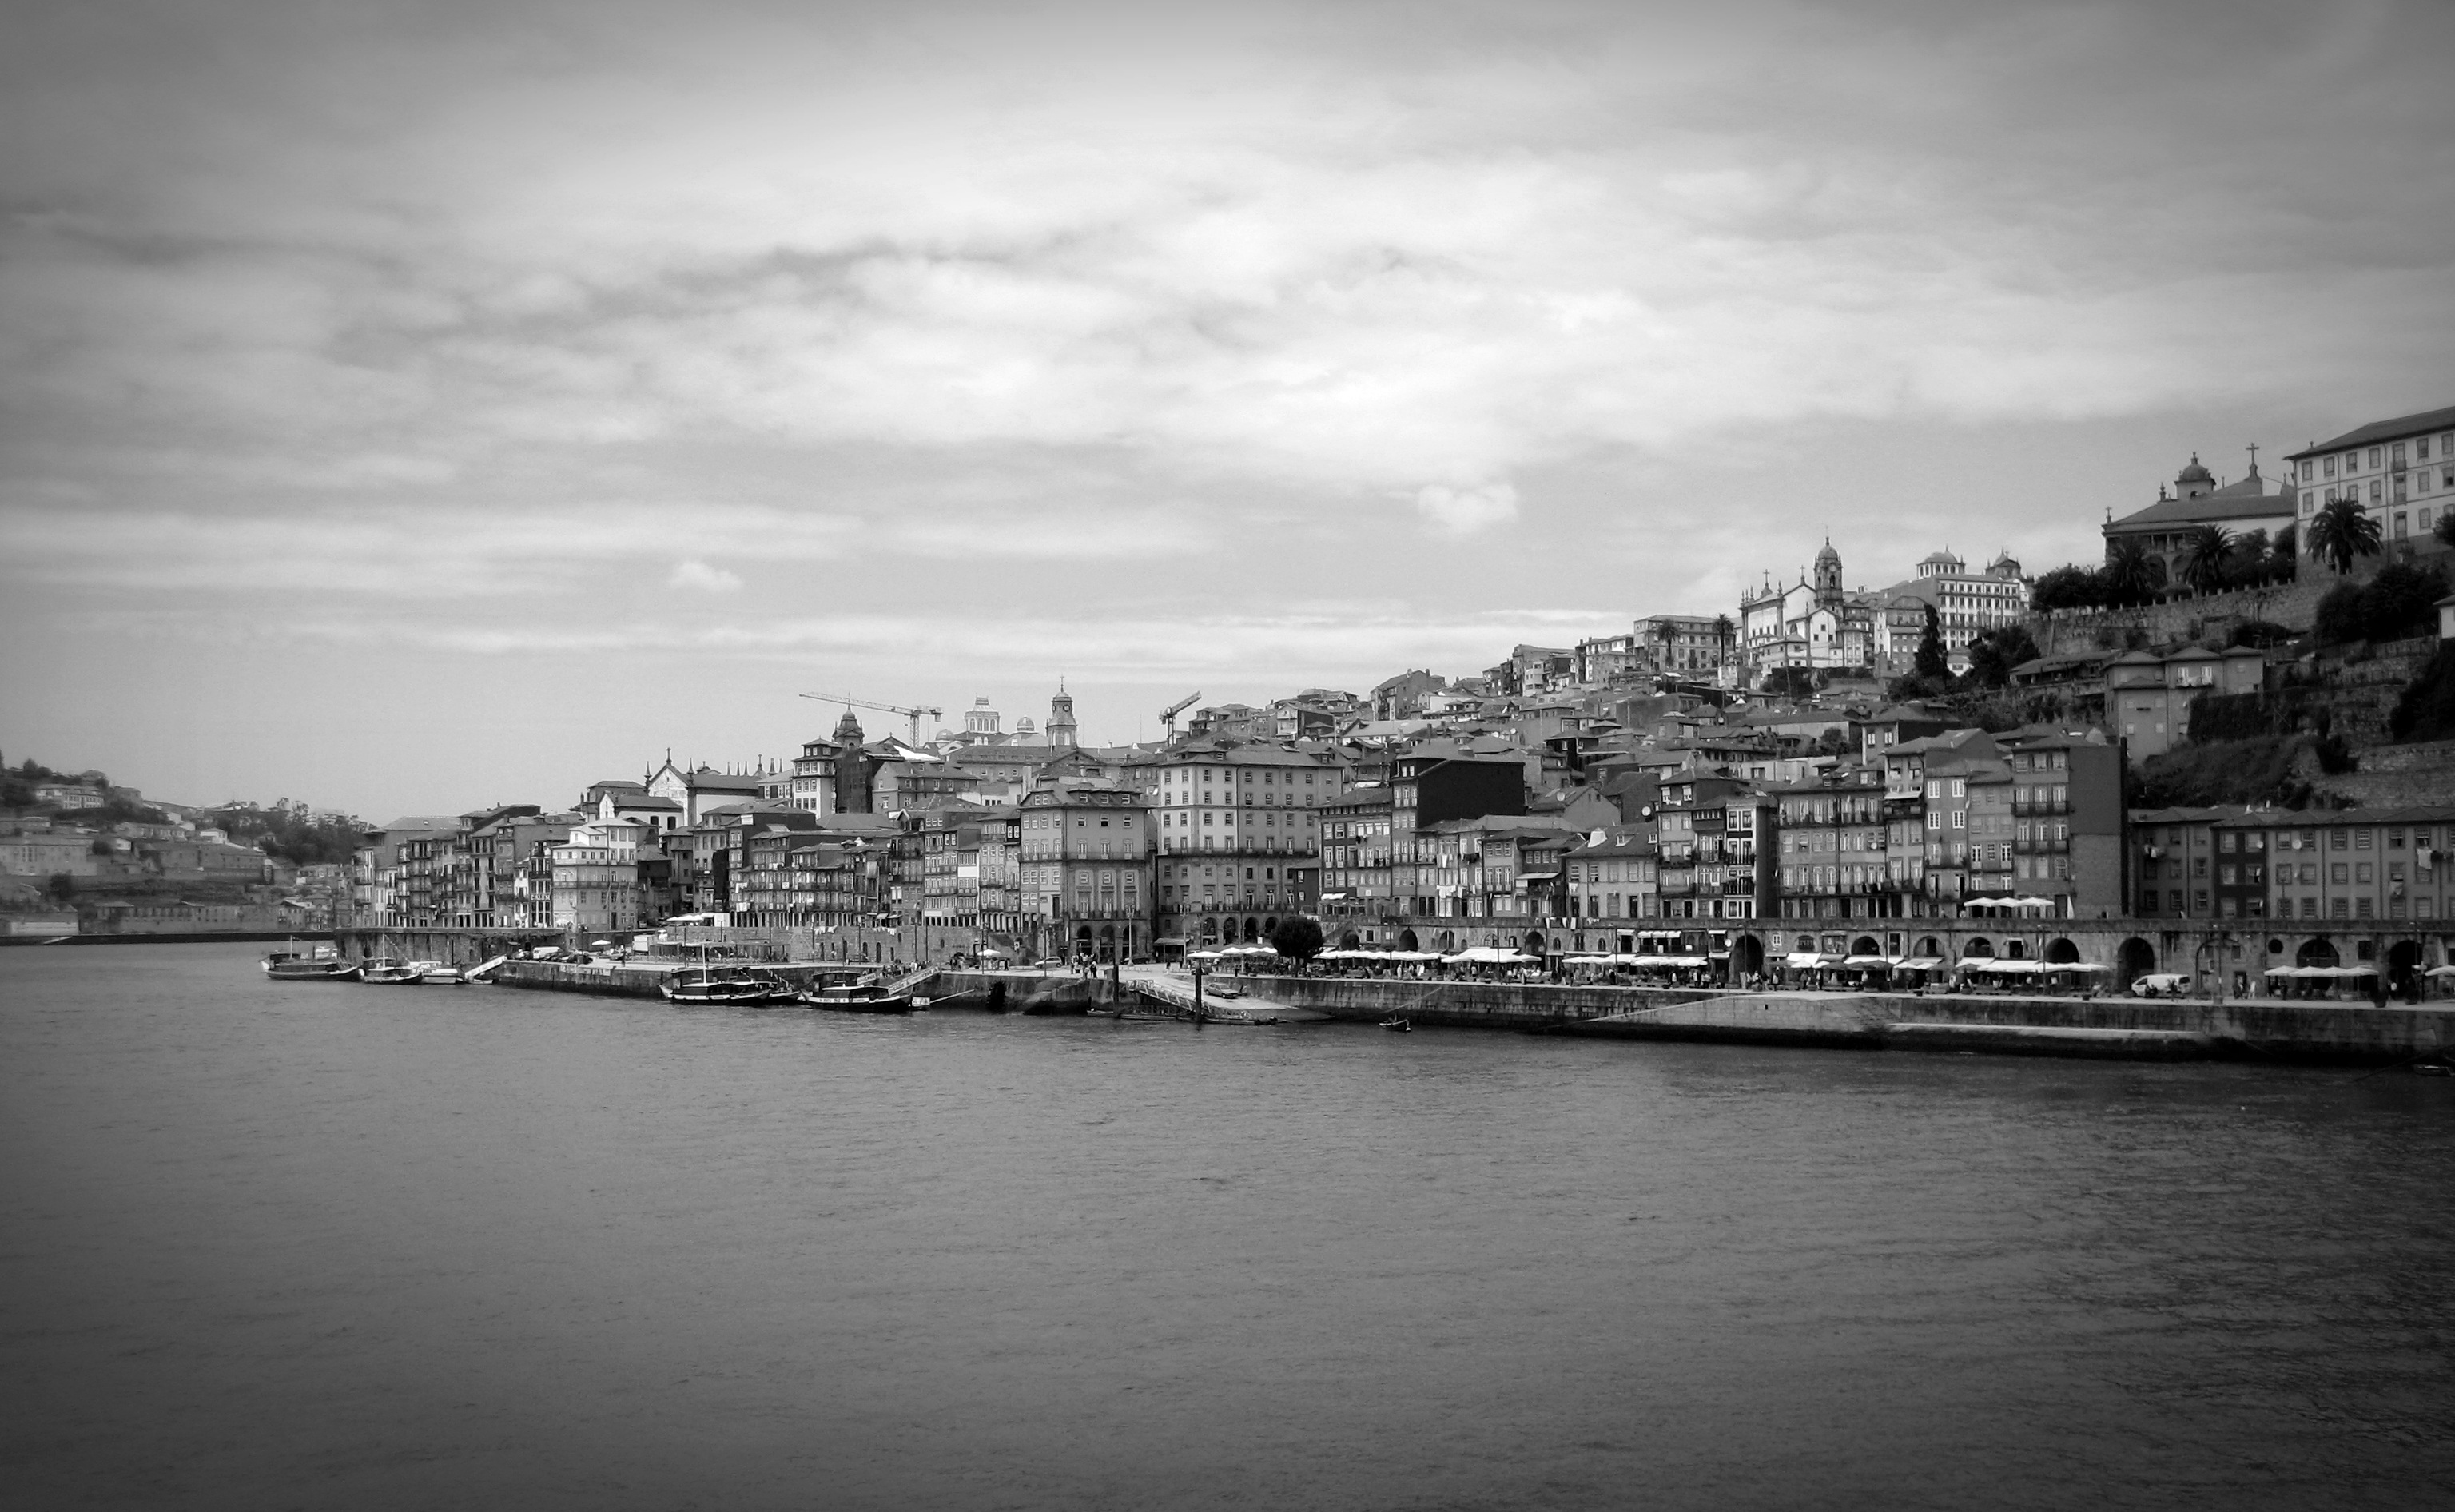
sea, coast, horizon, cloud, black and white, skyline, photography, cityscape, vehicle, bay, harbor, port, monochrome, tourism, old town, portugal, historically, porto, monochrome photography, port wine